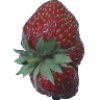
Label: strawberry_wedge